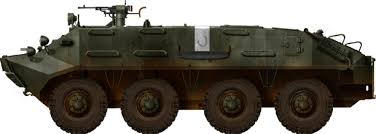
Label: BTR-60